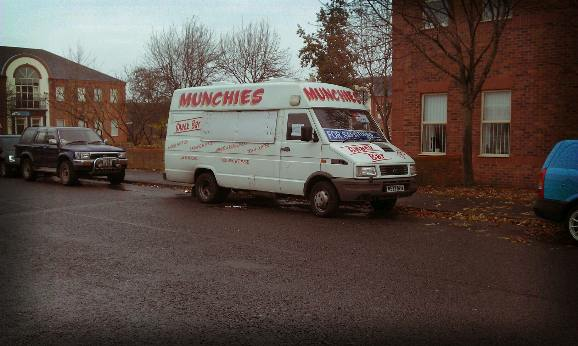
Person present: No